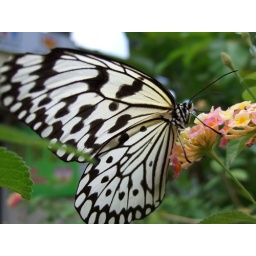
pretty.... =) there are sooooo many butterflies flying freely in the butterfly greenhouse.